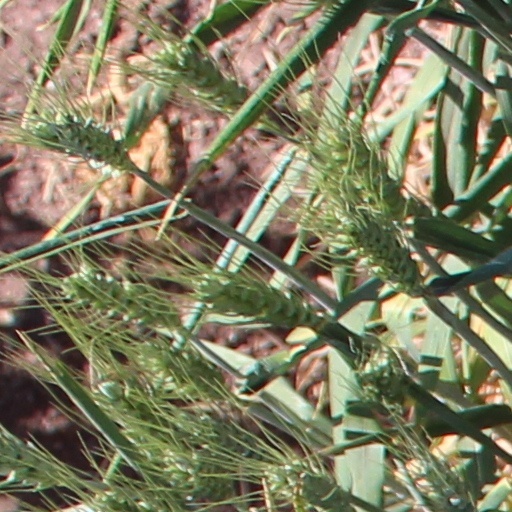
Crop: wheat